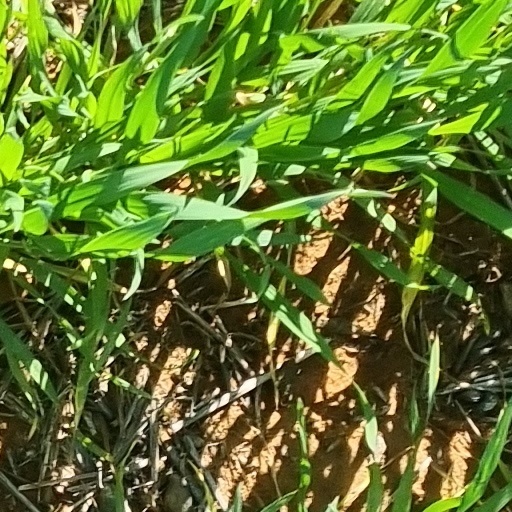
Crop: wheat